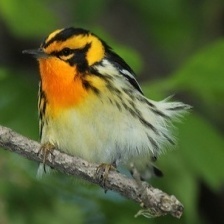
Species: BLACKBURNIAM WARBLER
Scientific name: SETOPHAGA FUSCA